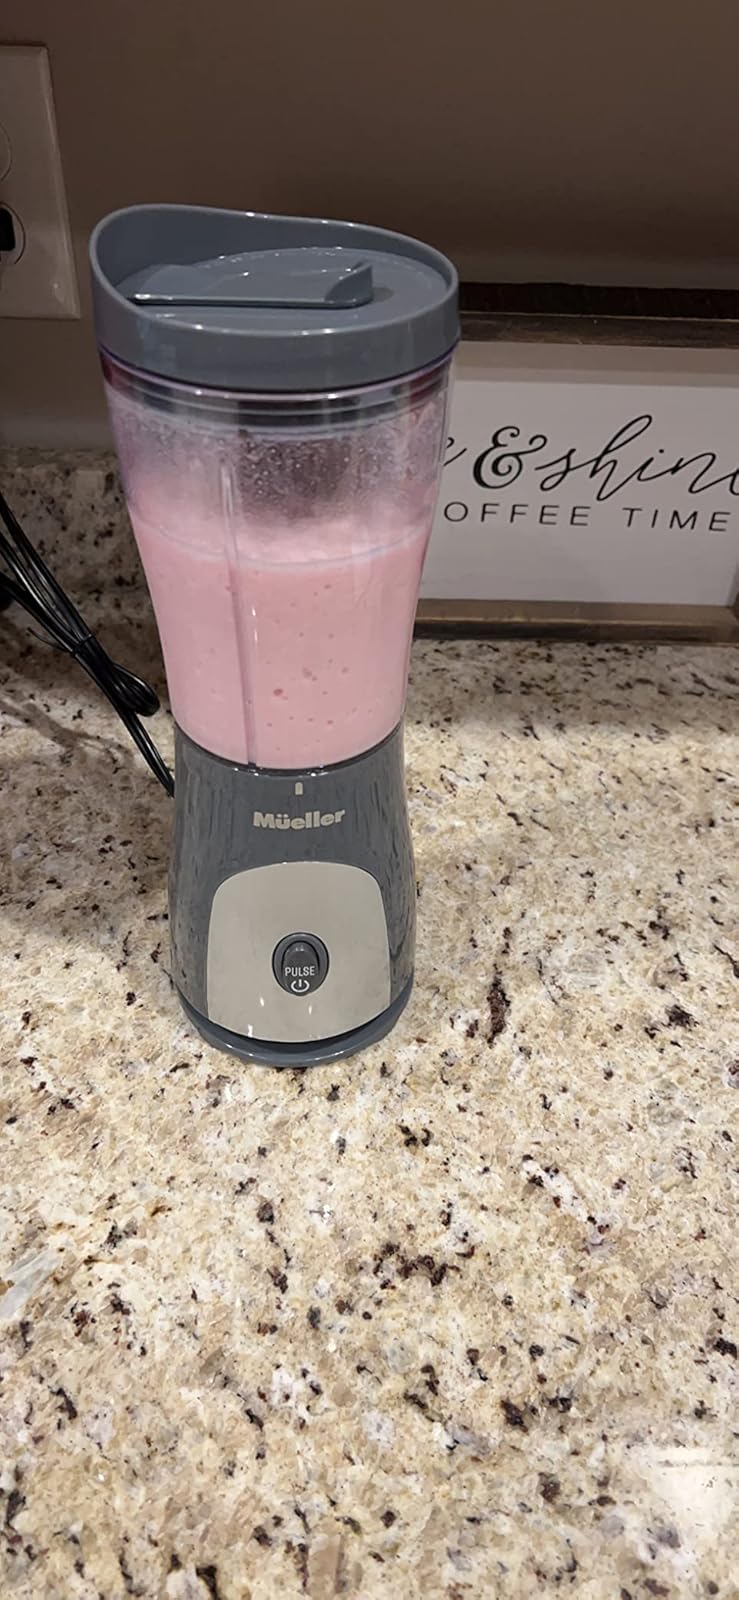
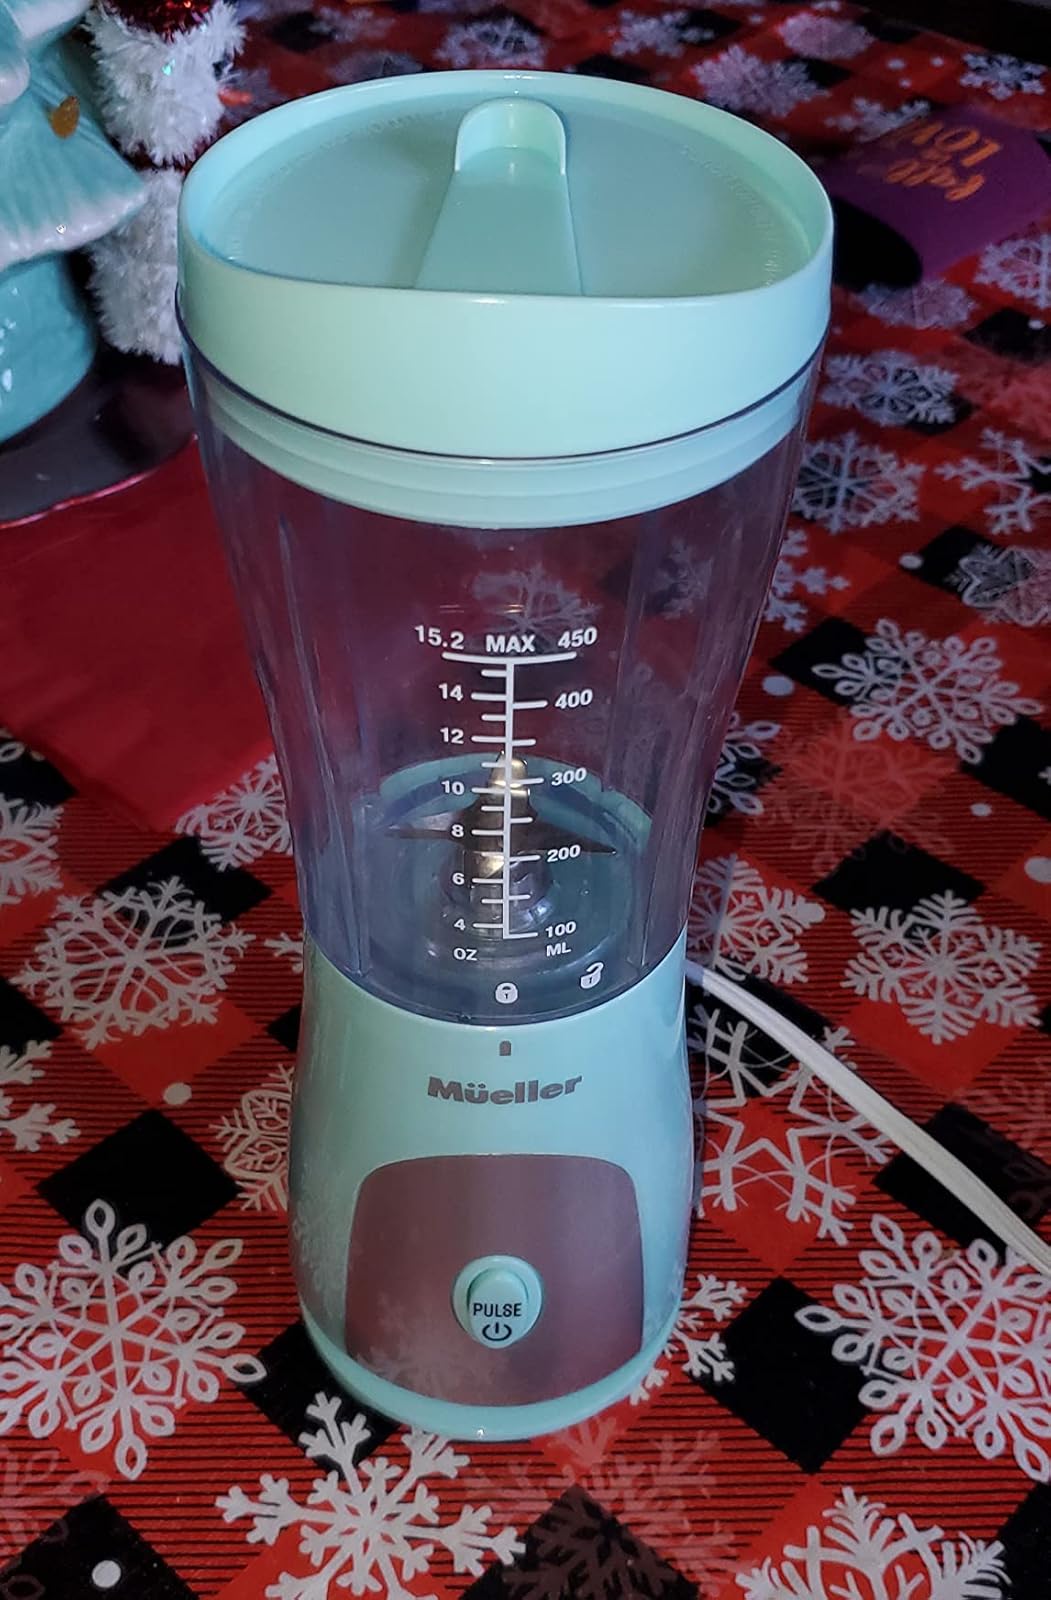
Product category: items_blender
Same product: no